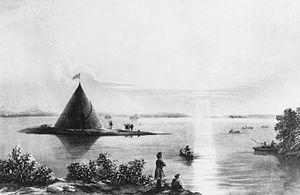
Le cairn élévé par les Highlanders du Glengarry en hommage à lord Seaton, sur l'île Squaw du lac Saint-François, sur le fleuve Saint-Laurent, au Canada-Est.